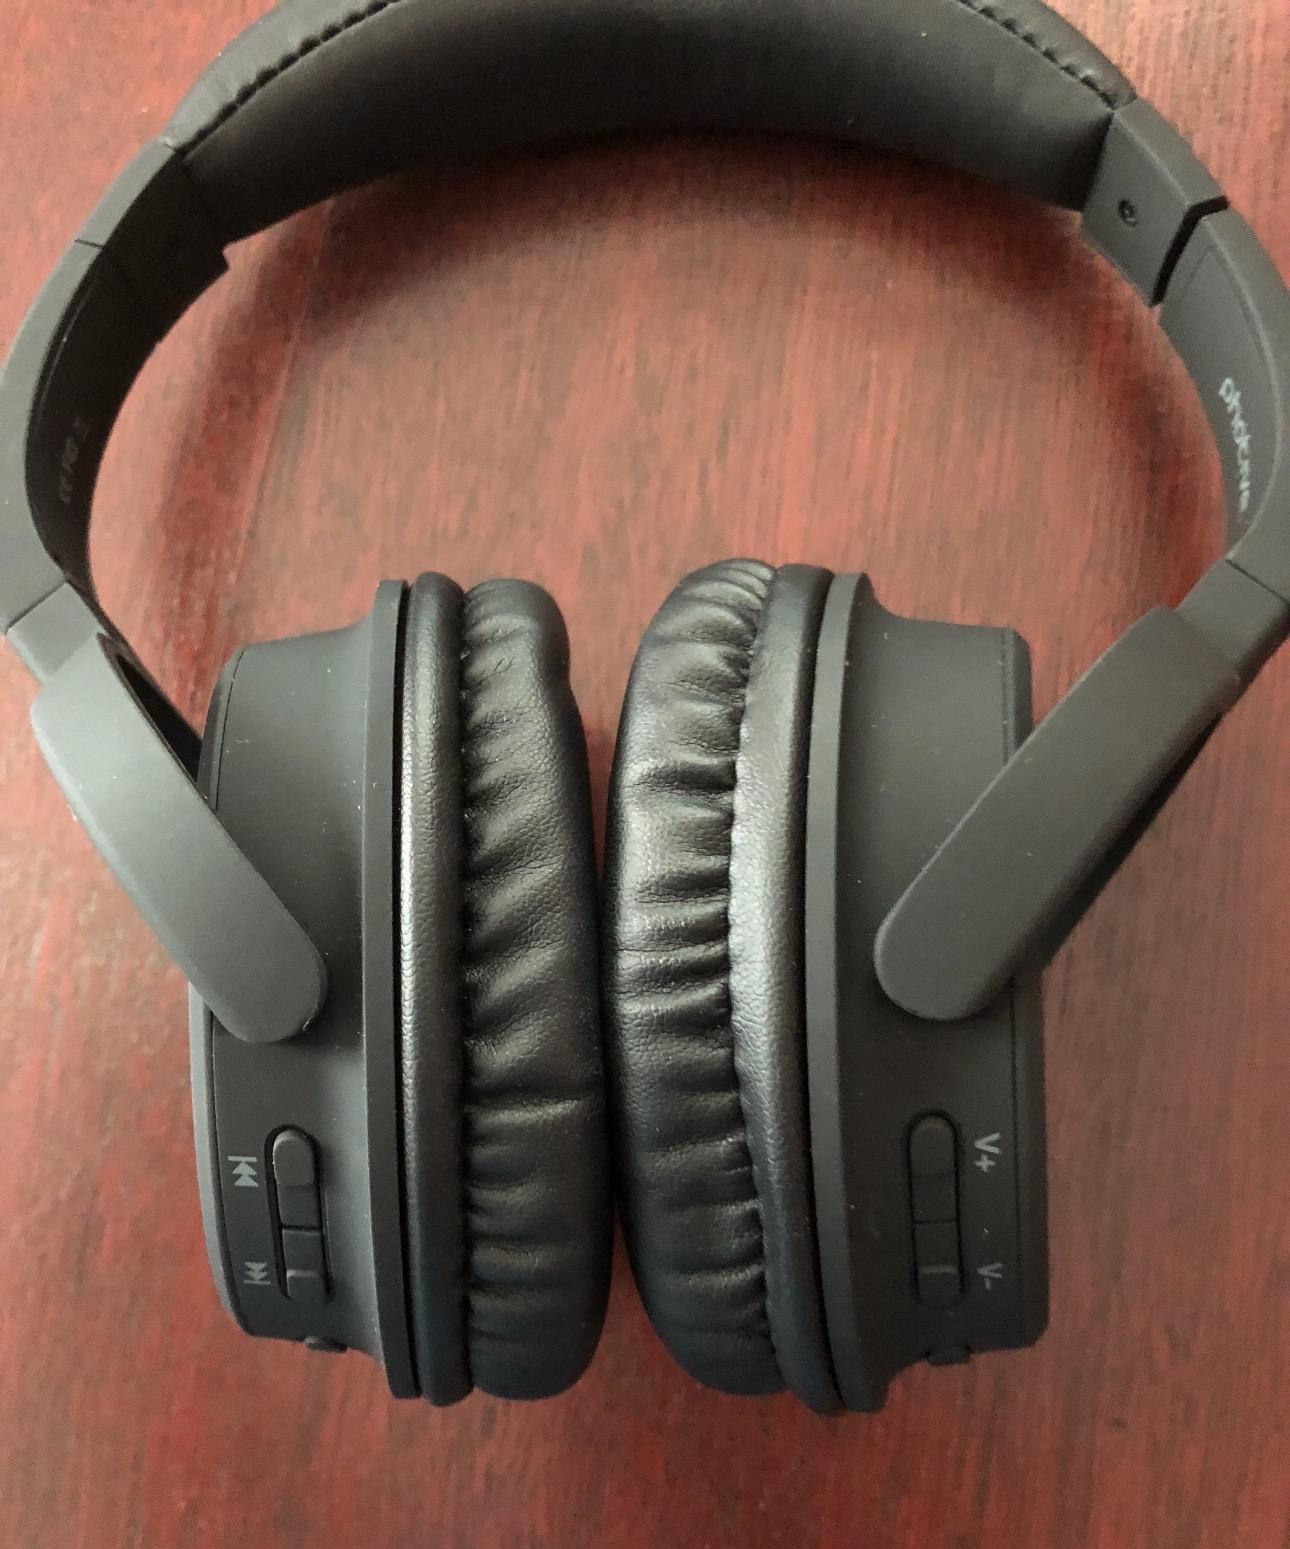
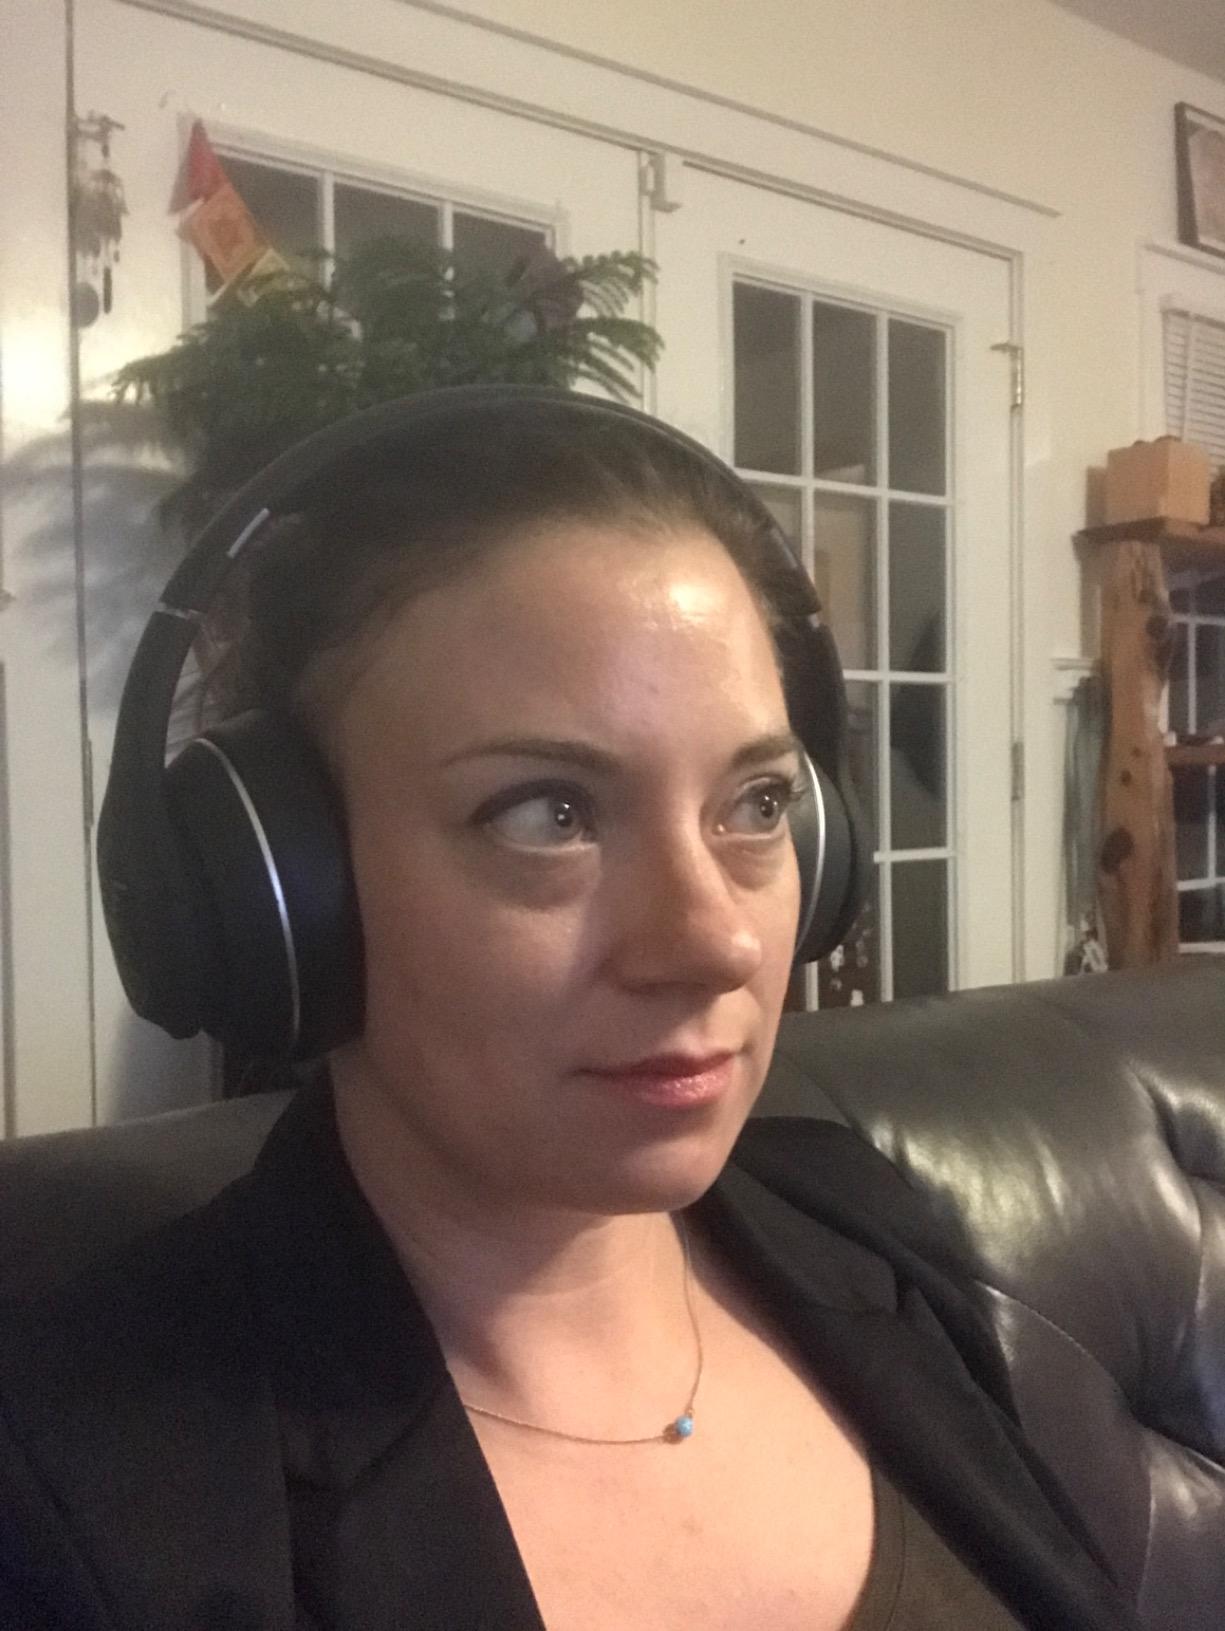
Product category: headphones
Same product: no